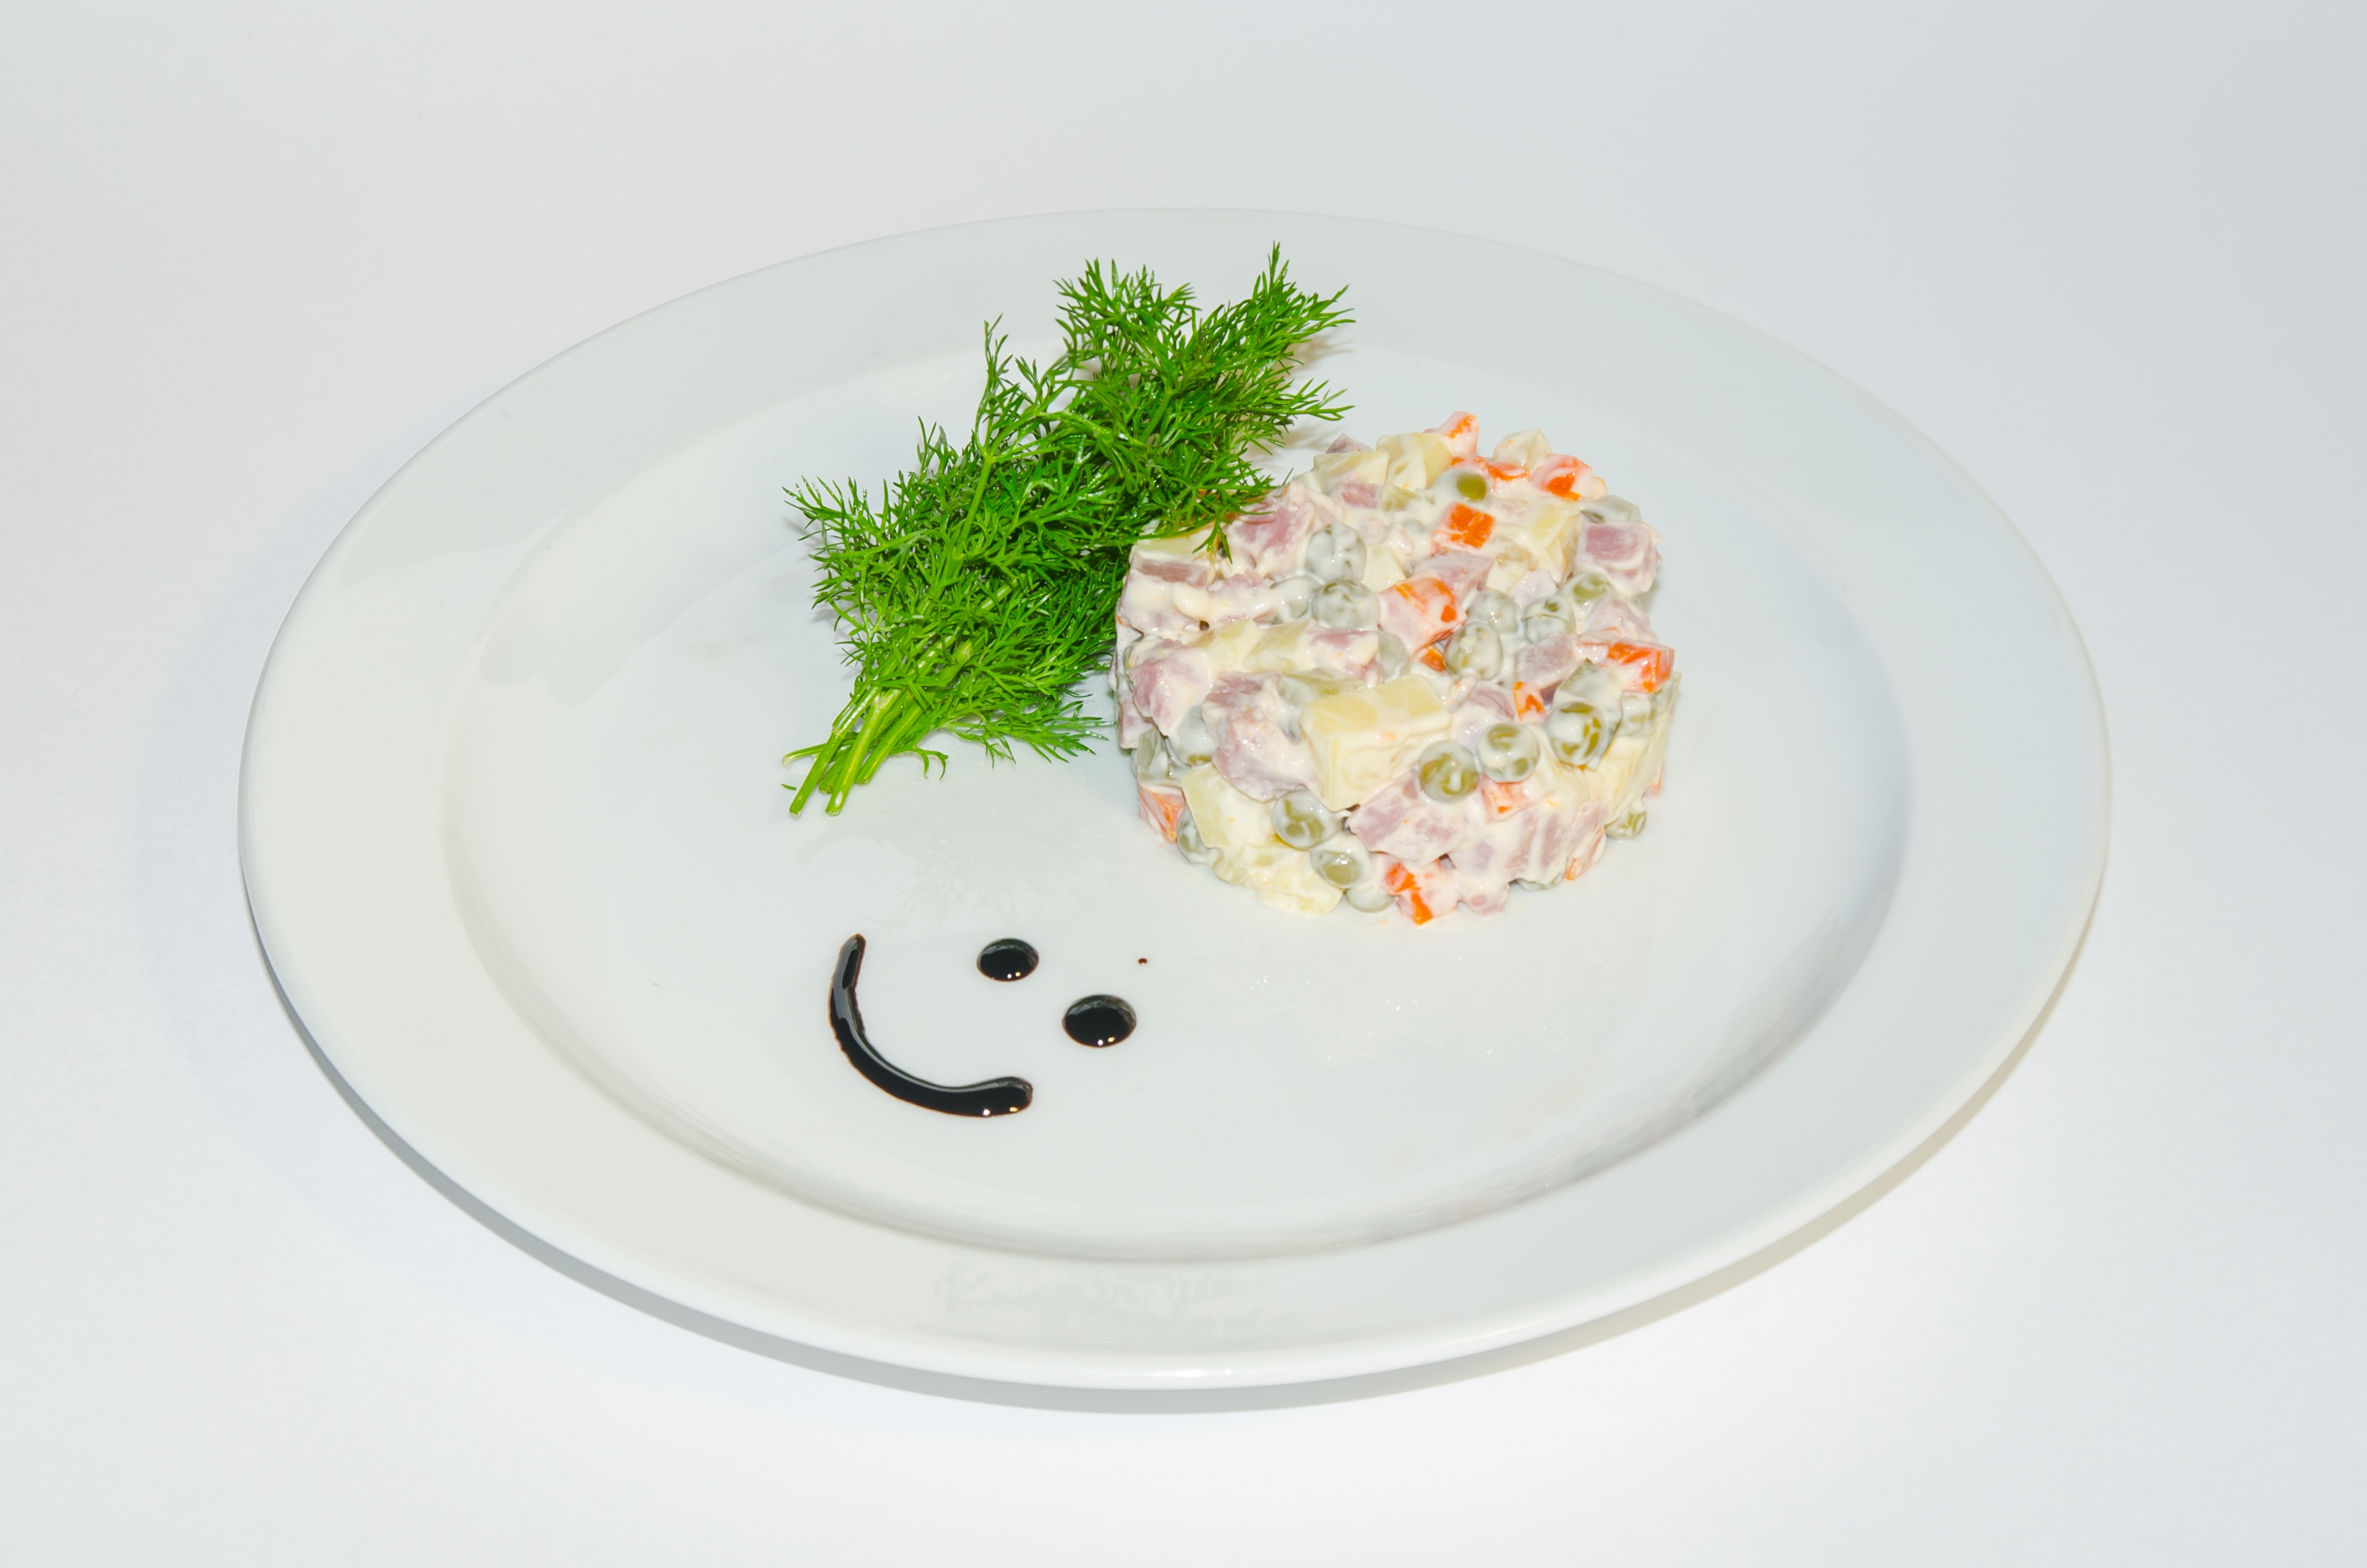
summer, dish, meal, food, salad, red, produce, plate, kitchen, colorful, breakfast, lunch, cuisine, delicious, tomato, use, nutrition, vegetables, dinner, tomatoes, diet, taste, vegetarianism, appetizer, useful, cherry tomatoes, dishware, the tomatoes on the branch, greek salad